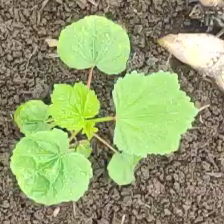
Weed species: Little_Mallow(Malva parviflora)